Lucien Lamoureux (France)

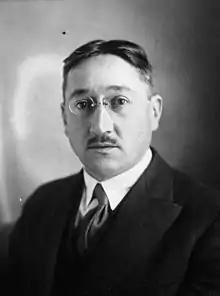
Lucien Lamoureux in 1929

Lucien Lamoureux (16 September 1888, Viplaix – 5 August 1970, Creuzier-le-Vieux) was a French politician. He belonged to the Radical Party. At various times in the 1930s, he was the French Minister of Colonies, Labour, Commerce, and Finance.